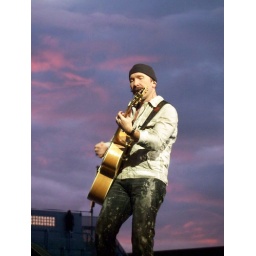
The Edge under a blood red sky